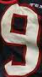
Number: 9